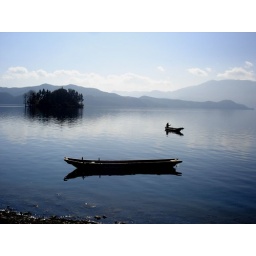
A fisherman navigates the clear blue waters of Lugu Lake at the border of Yunnan and Sichuan provinces in China.Taken 12/14/06